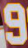
Number: 9